Sergio Castro

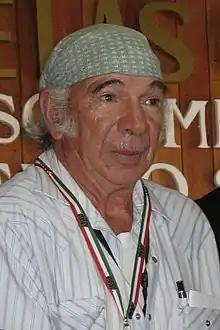
Castro in 2009

Sergio Arturo Castro Martínez (born 12 March 1941) is a Mexican humanitarian who resides in San Cristóbal de las Casas, Chiapas, Mexico.